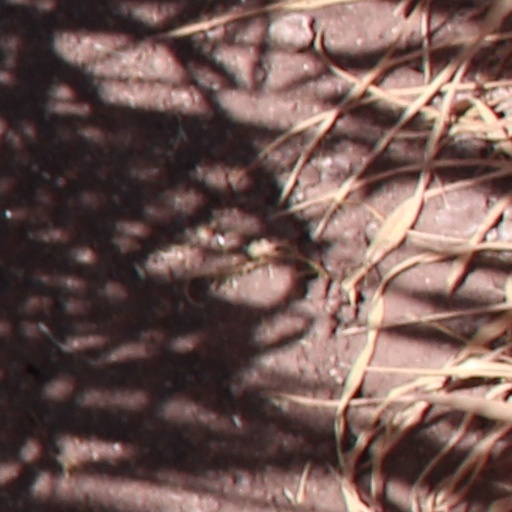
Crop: wheat